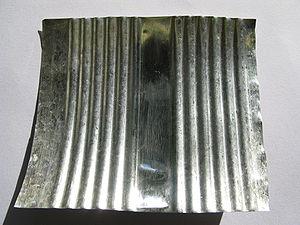
Une boîte de conserve, ou une boite de conserve, est un contenant métallique hermétique, permettant la mise en conserve des aliments et leur maintien à température ambiante. Traditionnellement, elle s’ouvre à l’aide d’un ouvre-boîte qui découpe le couvercle, à moins qu’elle ne soit dotée, comme c’est de plus en plus fréquemment le cas au XXIᵉ siècle, d’un dispositif d’ouverture facilitée.
Le fer-blanc est une tôle d'acier doux ou extra doux, d'épaisseur inférieure à 0,5 mm et recouverte d'étain sur les deux faces.